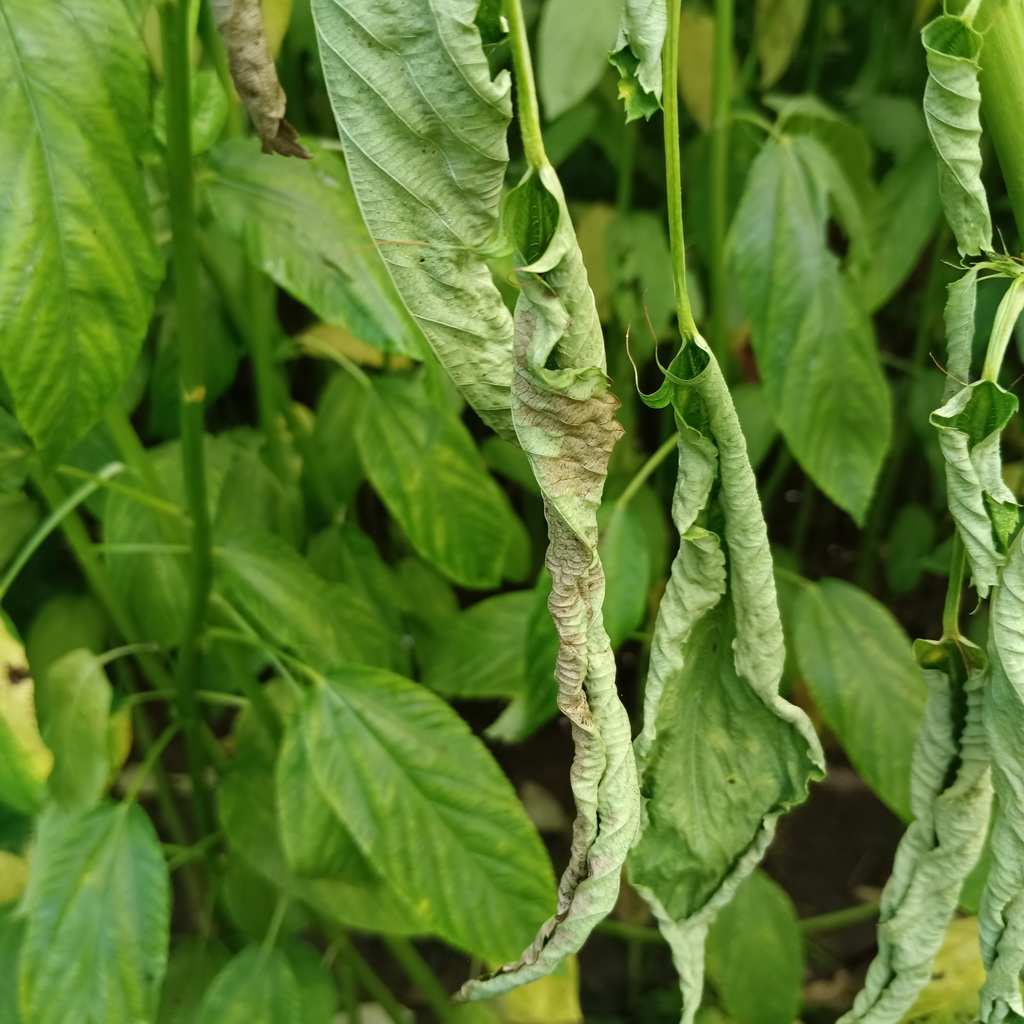
Label: Dieback